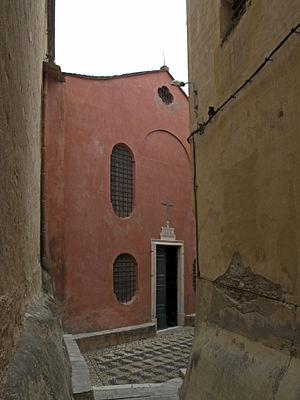
L'église Sainte-Croix est une église catholique située à Bastia, en France.
La Citadelle est un quartier historique de la ville de Bastia. Sa construction date de la présence génoise en Corse.